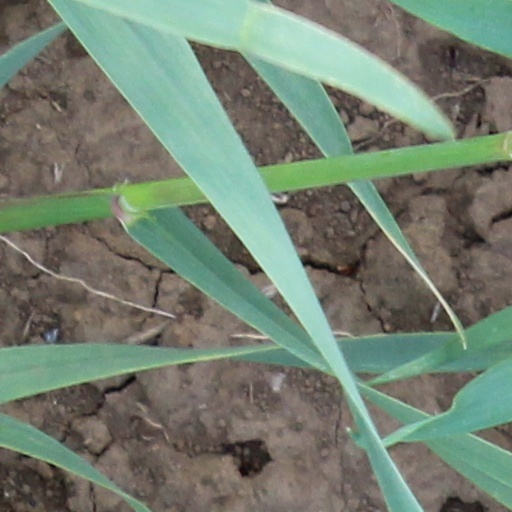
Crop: wheat